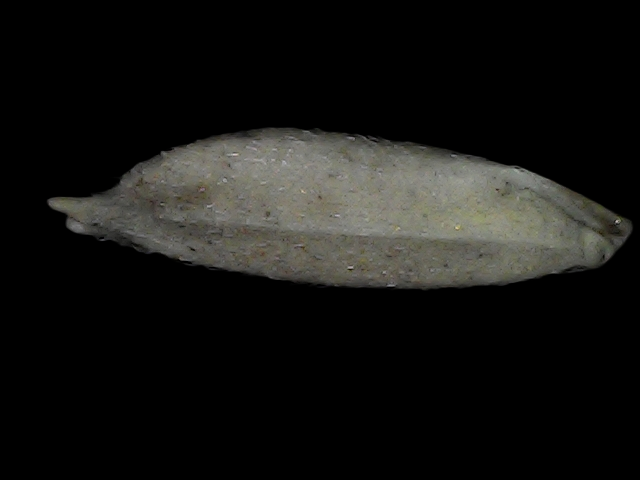
Rice variety: Bd79